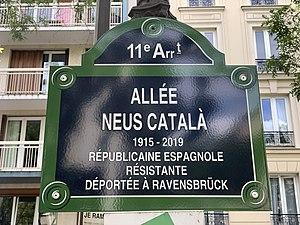
Plaque de l'allée Neus Català, Paris.
L'allée Neus Català est une rue des 11ᵉ et 20ᵉ arrondissements de Paris, en France.
Neus Català i Pallejà est une femme politique espagnole.